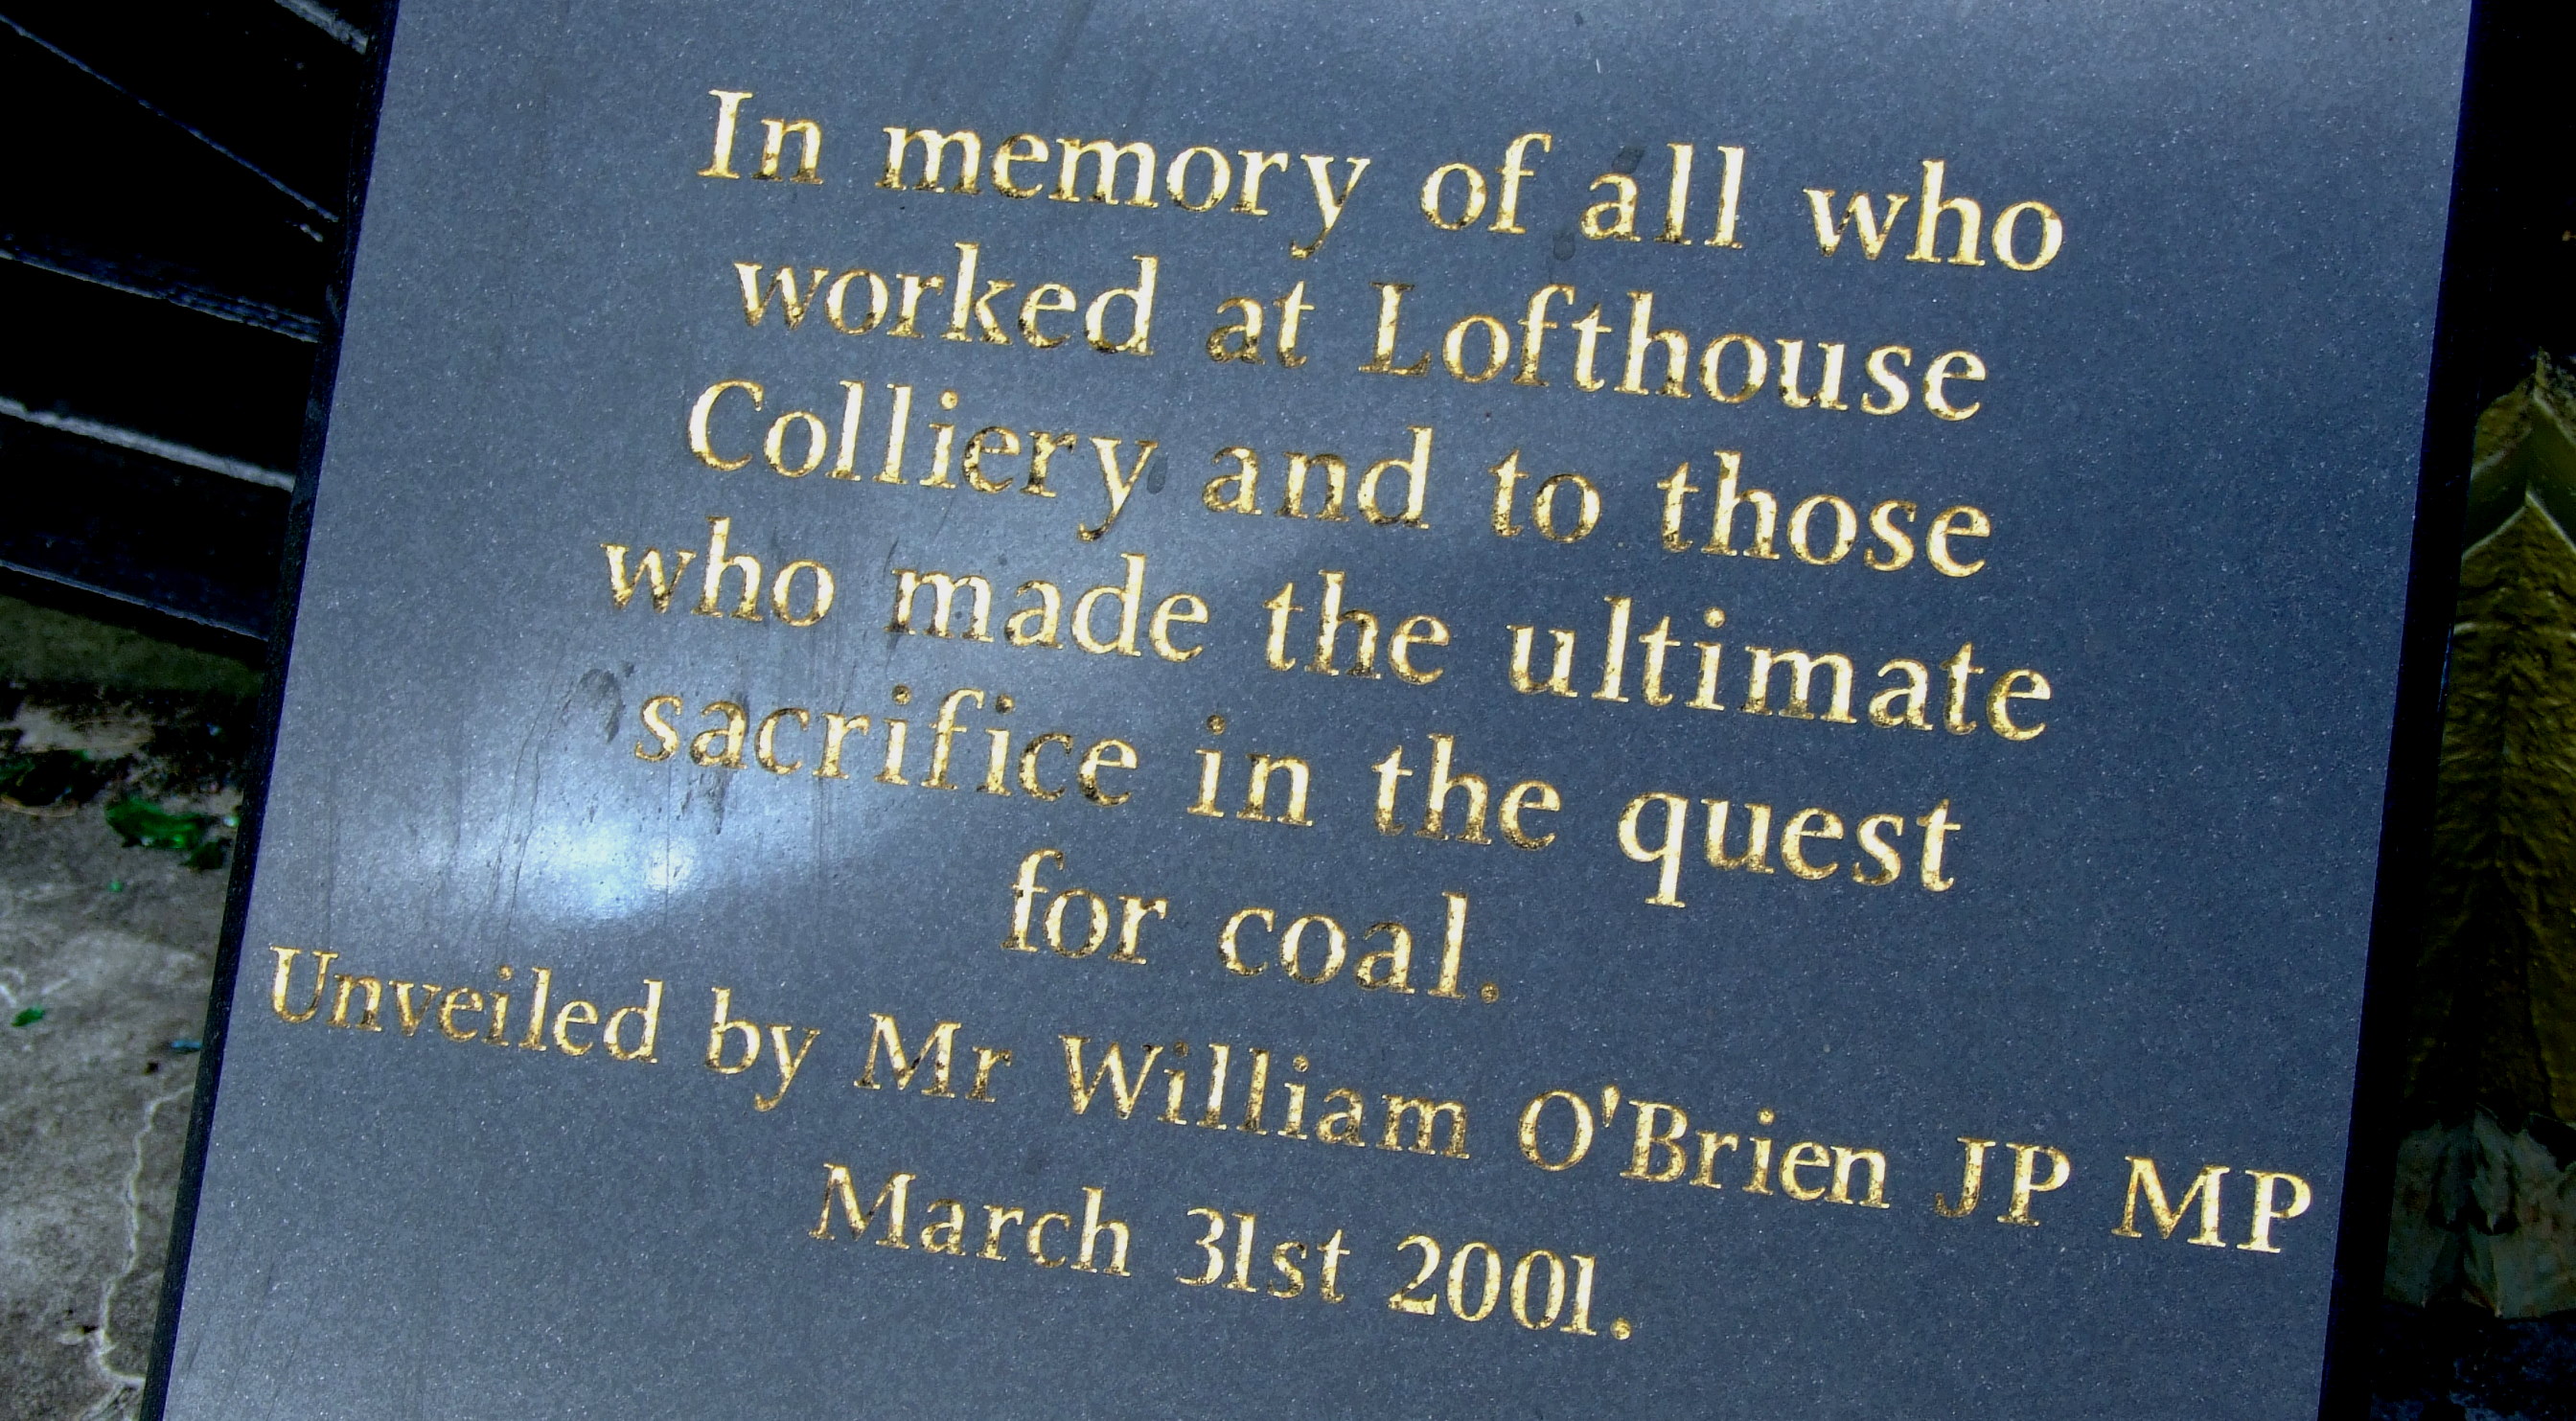
sign, grave, memorial, yorkshire, text, headstone, mines, presentation, miners, commemorative plaque